Playing Fox

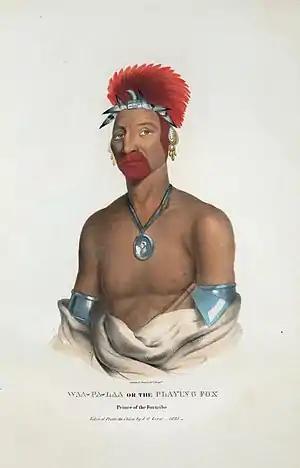

Playing Fox (Waa-pa-laa) was a chief of the Fox tribe of the Meskwaki people. His portrait was taken in Prairie du Chien in 1825 by James Otto Lewis, and included in The Aboriginal Port Folio.